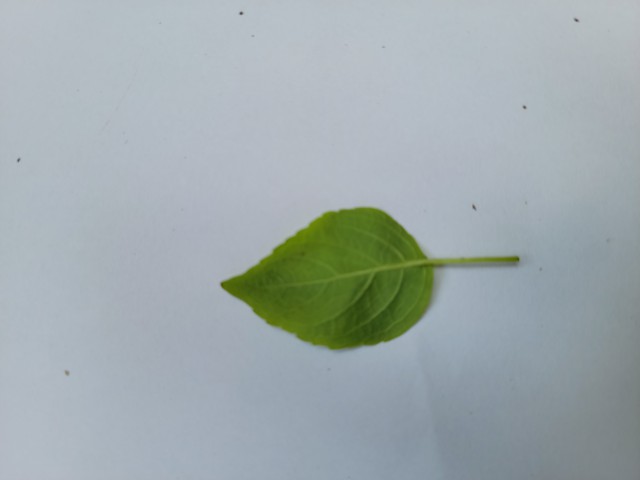
Plant: ramtulsi